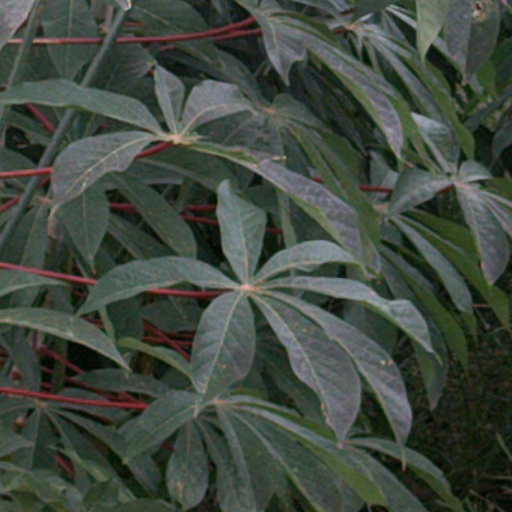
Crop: cassava